Sky position (RA, Dec in degrees): 128.465, 29.51
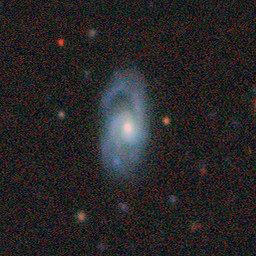
Galaxy morphology: Unbarred Loose Spiral Galaxies